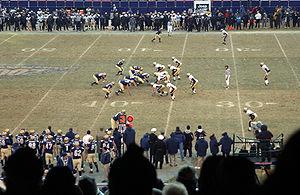
Le football américain est un sport collectif opposant deux équipes de onze joueurs qui alternent entre la défense et l'attaque. Le but du jeu est de marquer des points en amenant le ballon dans la zone d'en-but adverse. Pour conserver la possession, l'équipe attaquante doit parcourir au moins 10 yards en 4 tentatives. Dans le même temps, l'équipe en défense doit empêcher l'attaque d'atteindre cet objectif, dans le but de reprendre la possession de la balle. Si l'équipe attaquante valide 10 yards ou plus lors de sa possession, elle bénéficie de quatre nouvelles tentatives pour continuer à gagner du terrain. Sinon, la possession de la balle change de camp et les rôles, défense/attaque, s'inversent.